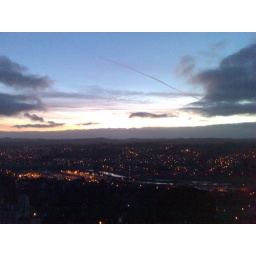
Sunset from the top floor of the Physics tower in Exeter.